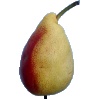
Label: Pear 2